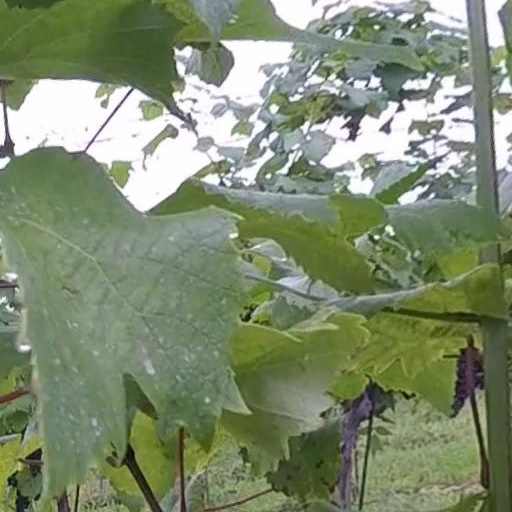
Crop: grape